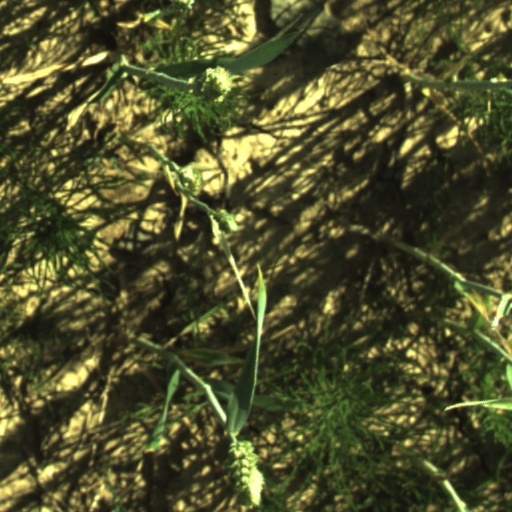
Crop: wheat